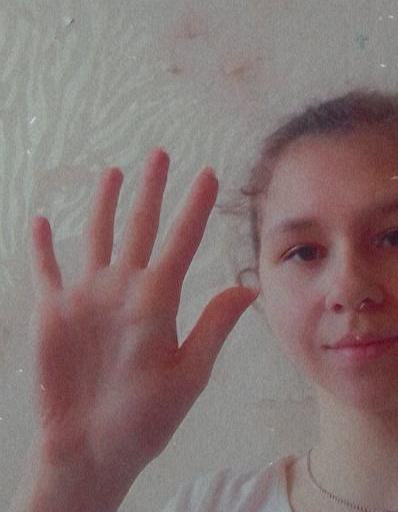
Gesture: palm